Roger Dubuis

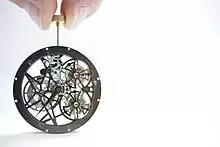
Roger Dubuis Double Flying Tourbillon RD01SQ movement

Roger Dubuis is one of the few Swiss watch companies that produces most of its caliber components in-house. Roger Dubuis calibers are made up of several hundred hand-finished components.